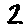
Label: 2